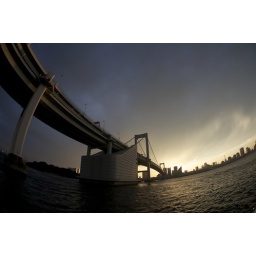
the water bus passing under the rainbow bridge